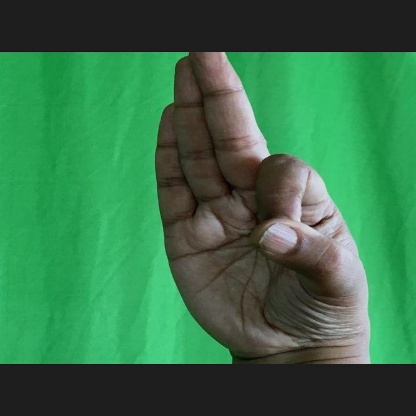
Mudra: Aralam